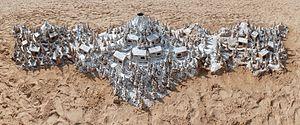
Un château de sable est une sculpture de sable, pouvant représenter une construction humaine ou simplement être de forme quelconque : on peut alors difficilement le distinguer des sculptures de sable. Le site tout désigné pour sa construction est la plage, mais certains concours déplacent du sable jusqu'à leur site. Il s'agit généralement d'une construction éphémère, disparaissant au gré des vagues ou du vent, ou alors d'œuvres pérennes, préservées à l'aide de colles. Dans leur forme primaire, les châteaux de sable participent davantage du jeu ou de la socialisation que de l'art. S'inscrivant dans la nature, depuis les jeux d'enfants jusqu'aux œuvres sophistiquées, ils participent aussi du Land art. Il existe de nombreux festivals et de concours de châteaux ou de sculptures de sable dans le monde.